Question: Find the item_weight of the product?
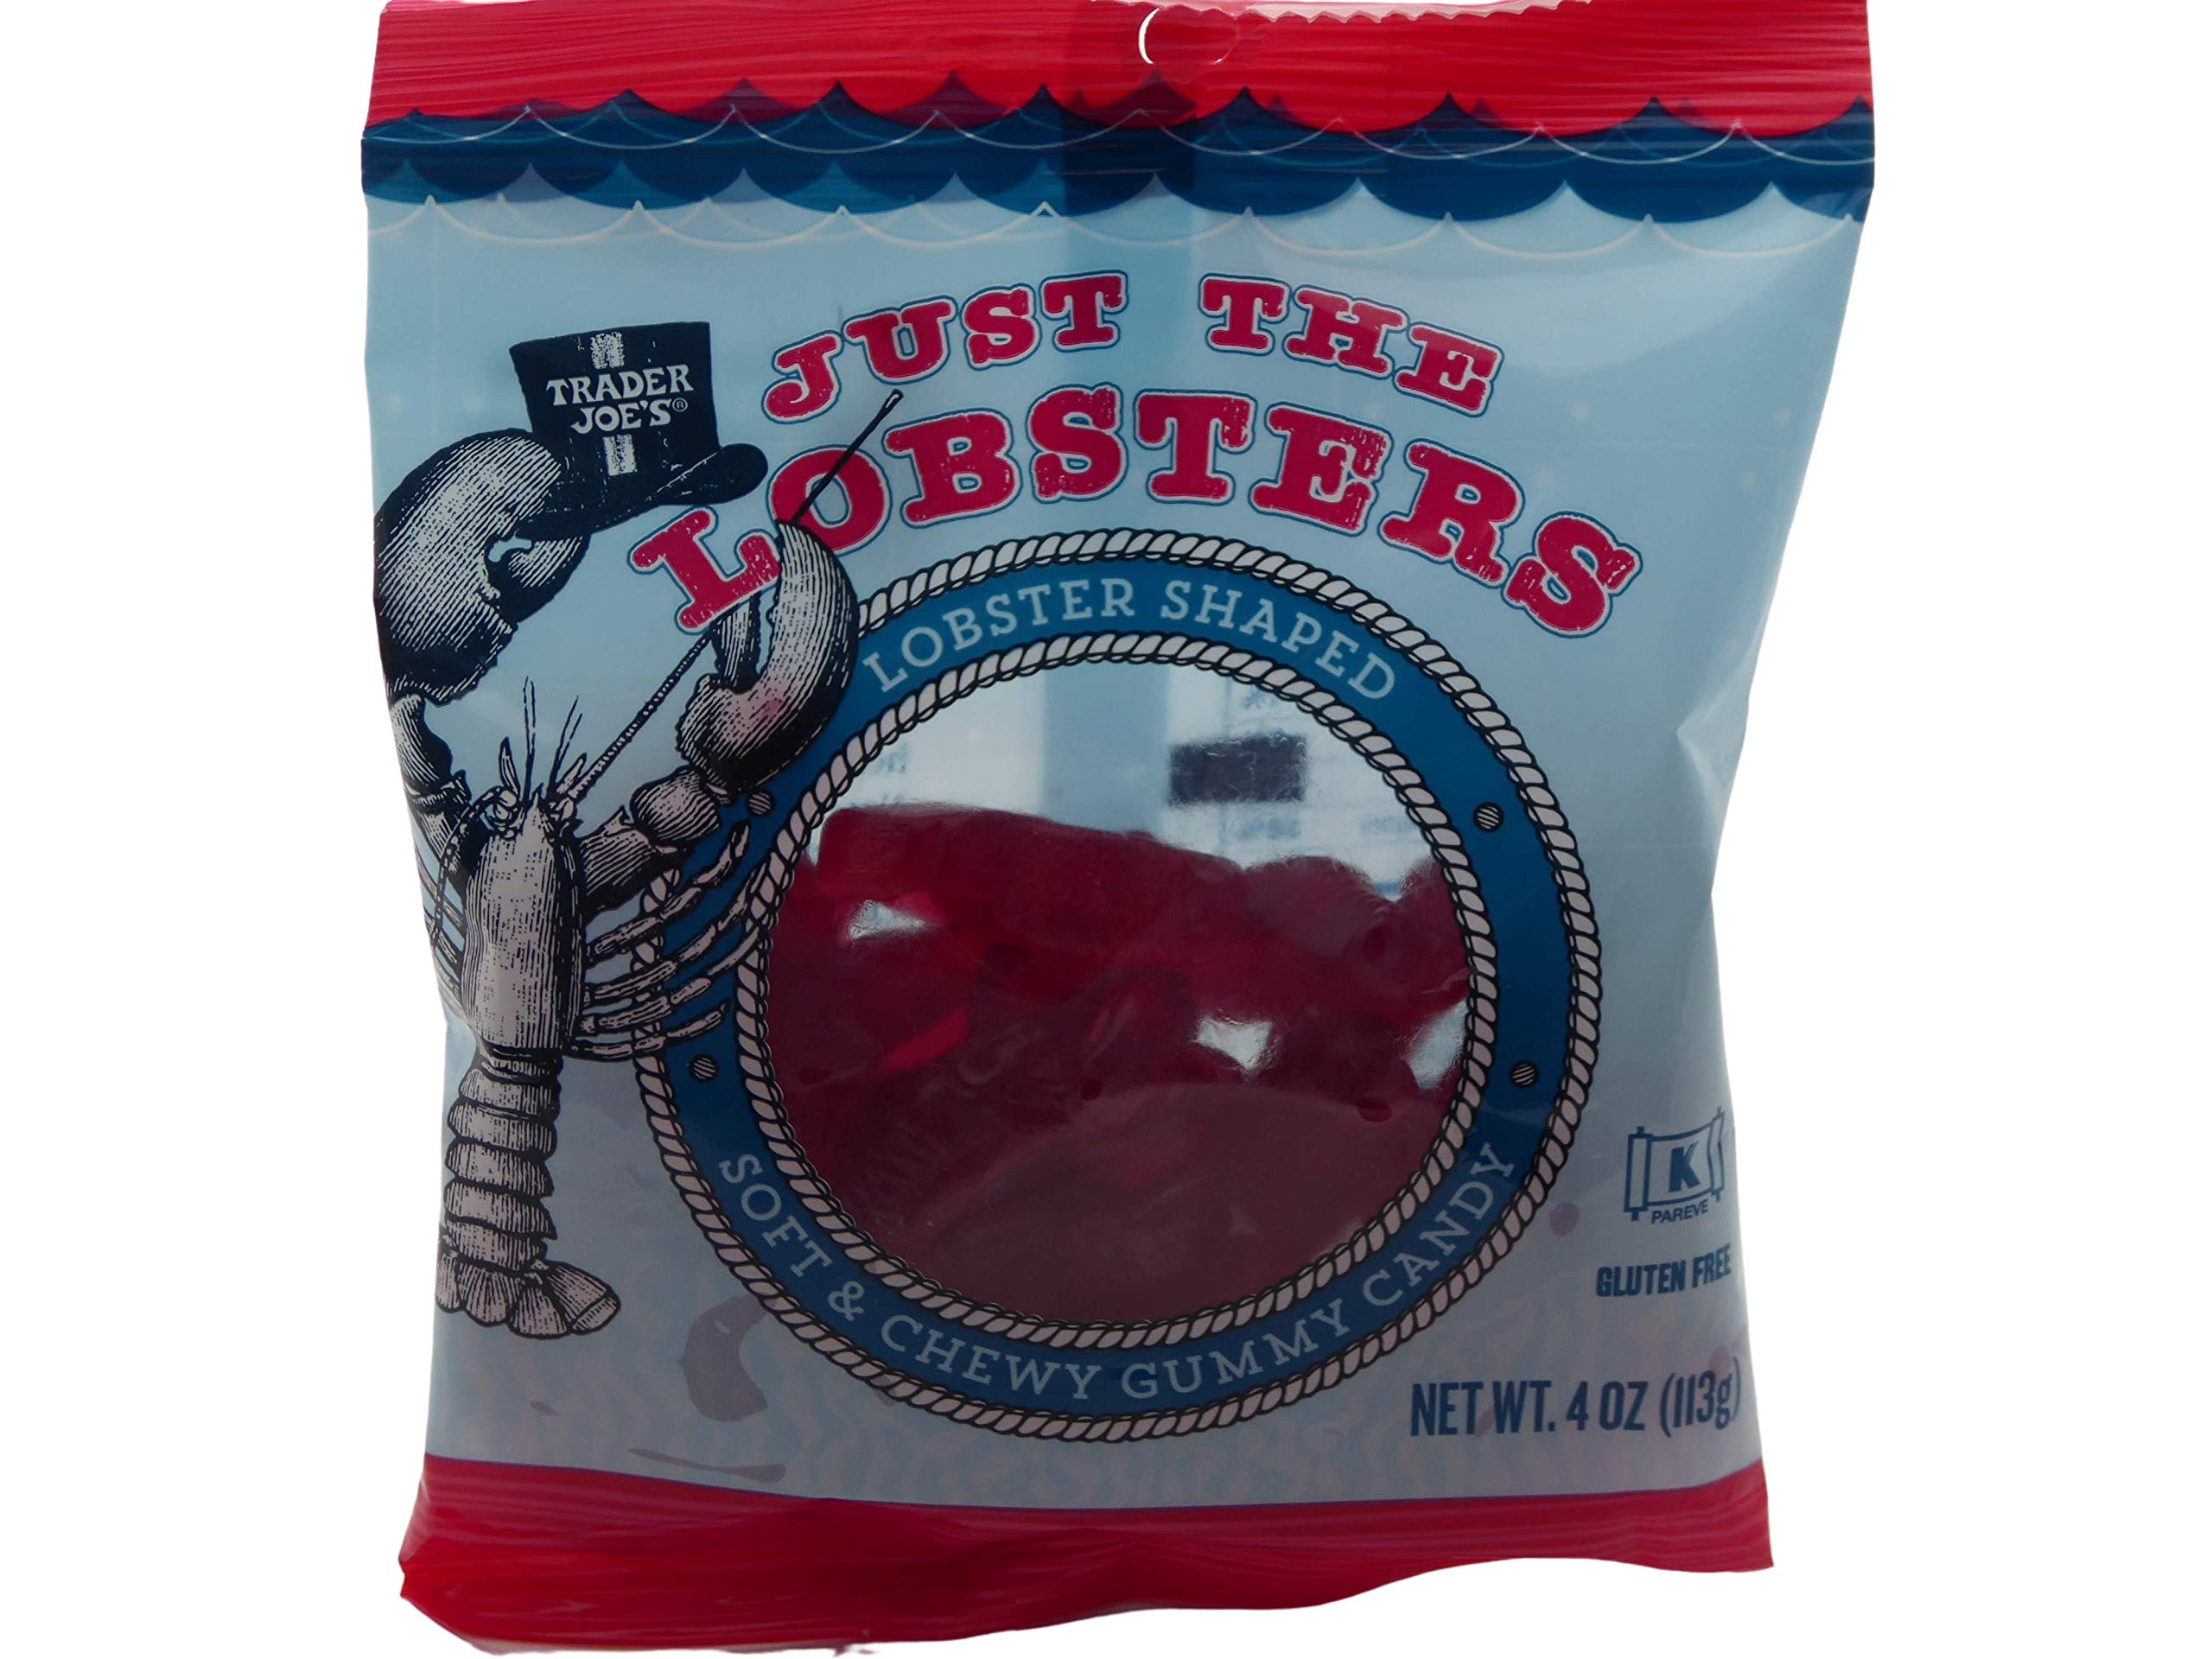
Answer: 113.0 gram